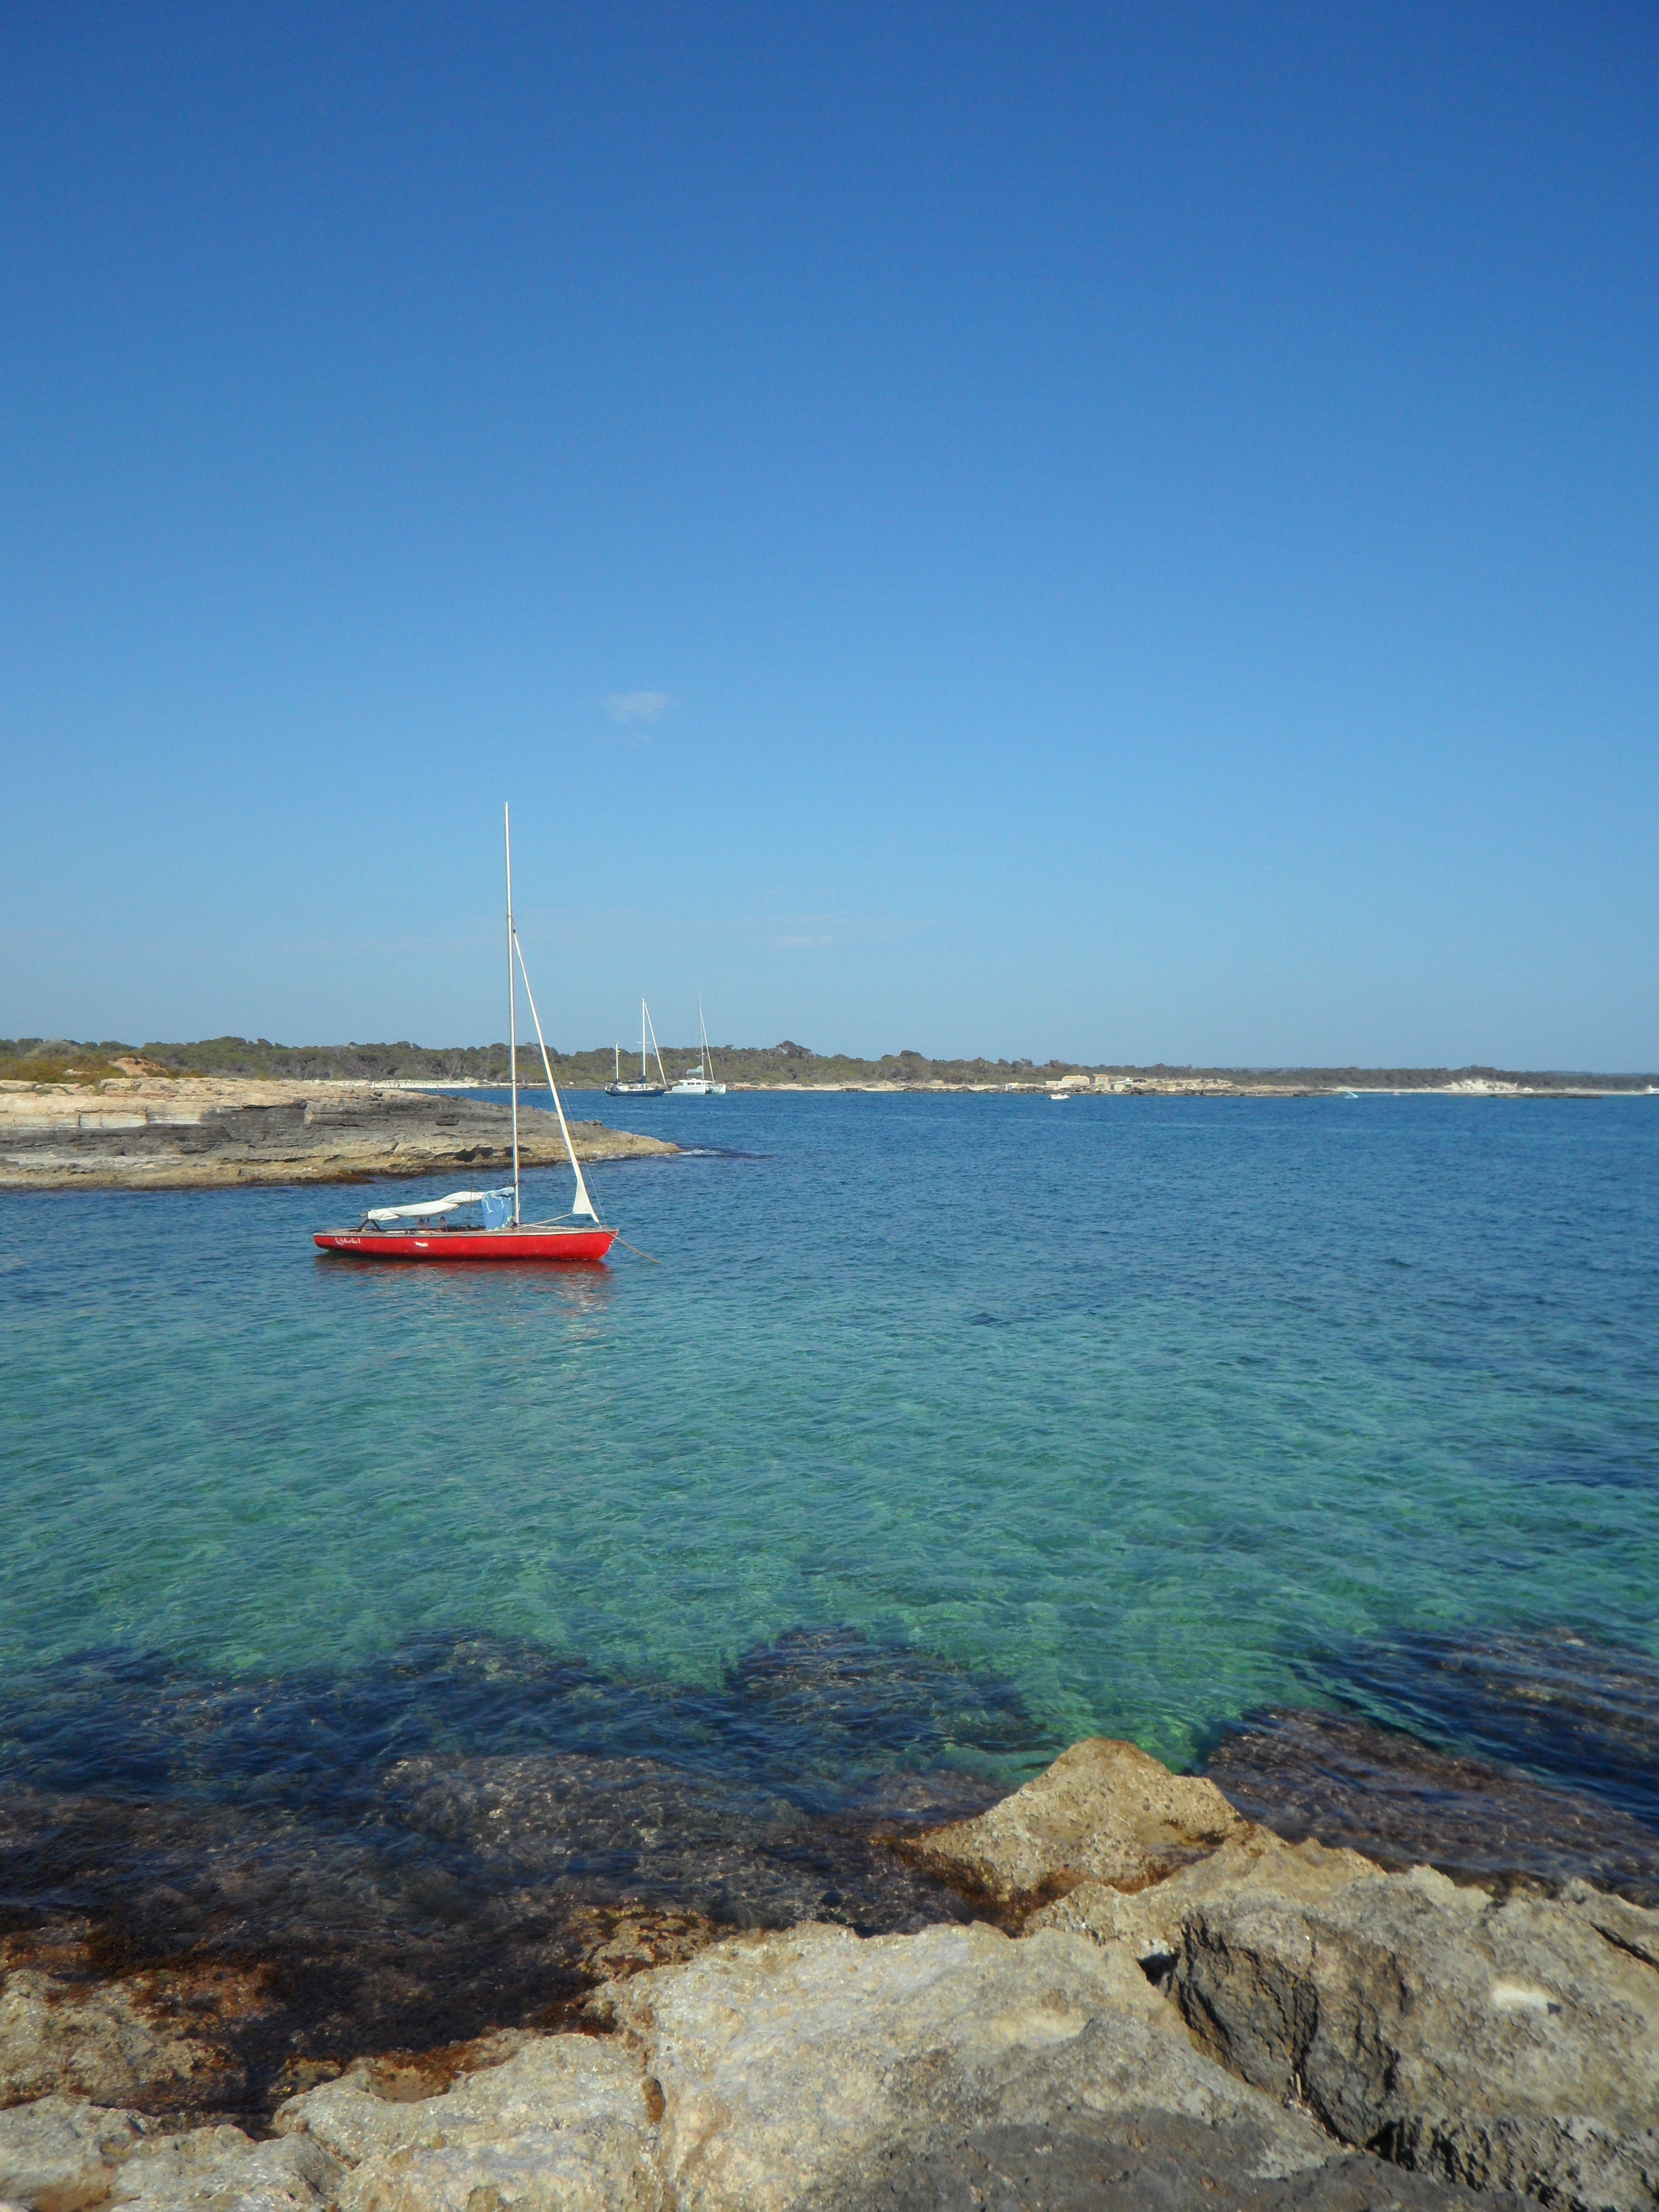
beach, sea, coast, water, rock, ocean, horizon, sky, boat, shore, ship, summer, vacation, boot, cove, mediterranean, vehicle, mast, peaceful, holiday, bay, blue, rocky, rest, anchor, sailing vessel, quiet, rocky coast, sailing boat, booked, relaxed, cape, anchored, concerns